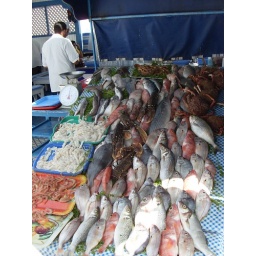
fish market in the harbour